Battle of the North Cape

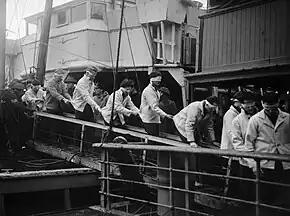
Blindfolded "Scharnhorst" survivors come ashore at Scapa Flow on 2 January 1944

The unescorted "Scharnhorst" encountered Burnett's Force 1 shortly after 09:00. "Belfast" was the first ship to obtain radar contact on "Scharnhorst", and the British cruisers rapidly closed the range. At a distance of nearly , the British cruisers opened fire and "Scharnhorst" responded with her own salvoes. While no hits were scored on the British ships, the German battleship was struck twice, with one shell destroying the forward Seetakt radar controls and leaving "Scharnhorst" virtually blind in a mounting snowstorm. Without radar, gunners aboard the German battleship were forced to aim at the enemy's muzzle flashes. This was made more difficult because two of the British cruisers were using a new flashless propellant. Bey, believing he had engaged a battleship, turned south in an attempt to distance himself from the pursuers and perhaps draw them away from the convoy.